Memorial Athletic and Convocation Center

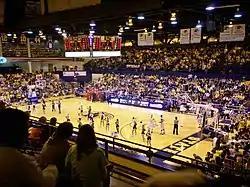
Interior view in 2010

The arena underwent a major renovation between 1990 and 1992. This renovation removed the swimming pool in the front of the building and replaced it with a new three-story entrance lobby, ticket office, and the Blue and Gold Club Loge on the third level. The renovation also included a new facade on the outside of the new lobby, a new scoreboard system, parquet floor, and improved lighting. The name of the facility was changed to Memorial Athletic and Convocation Center on November 20, 1991, as a result of a survey of students, alumni, faculty, and staff. In 2006, a new court was installed, along with a new scoreboard system.